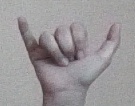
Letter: ya